Plaguers

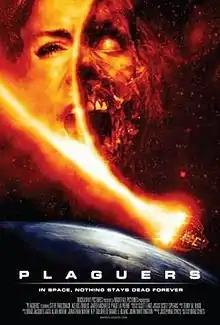
Plaguers film poster

Plaguers is a 2008 American science-fiction horror film written and directed by Brad Sykes and featuring Steve Railsback.